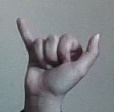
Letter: ya